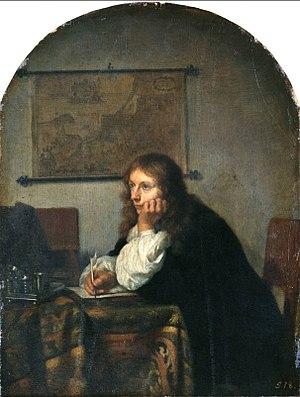
Voici une liste de peintres qui sont nés et/ou étaient principalement actifs aux Pays-Bas. Pour les artistes nés et actifs dans le Sud des Pays-Bas méridionaux, consultez la Liste des peintres Flamands. Les artistes sont triés par siècle puis par nom de famille. En général, les artistes inclus sont mentionnés sur le site web l'ArtCyclopedia, dans le Grove Dictionary of Art, dont les tableaux se vendent régulièrement à plus de 20 000 $ aux enchères. Les peintres actifs sont donc sous-représentés, alors que plus de la moitié des artistes sont des peintres baroques du XVIIᵉ siècle, ce qui correspond à peu près à l'âge d'or hollandais. Les noms d'artistes plus âgés ont souvent différentes orthographes; l'orthographe préférée est utilisée telle qu'elle figure dans la base de données du Rijksbureau voor Kunsthistorische Documentatie, mais plusieurs peintres sont répertoriés deux fois lorsque leurs noms alternatifs communs sont alphabétiquement éloignés.